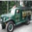
Label: truck